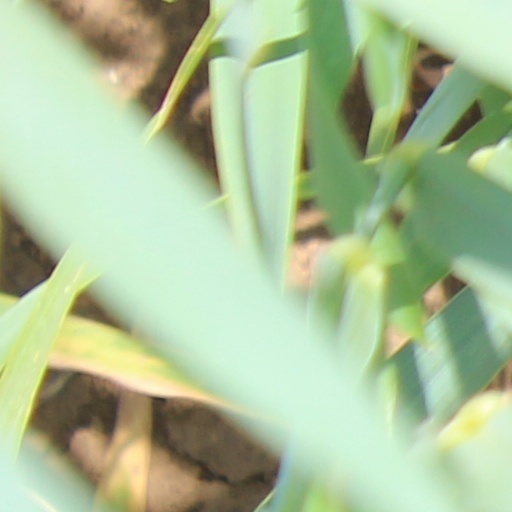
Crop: wheat